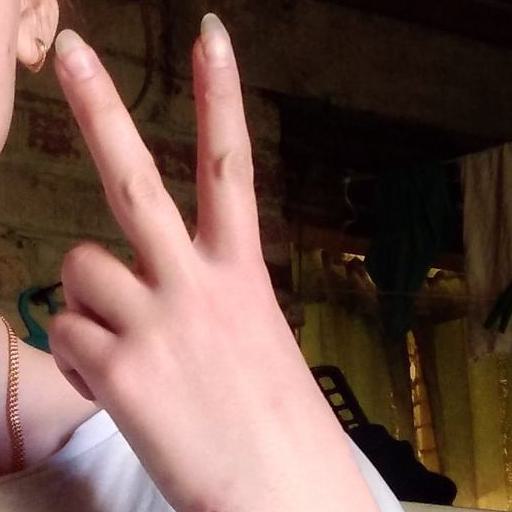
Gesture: peace_inverted